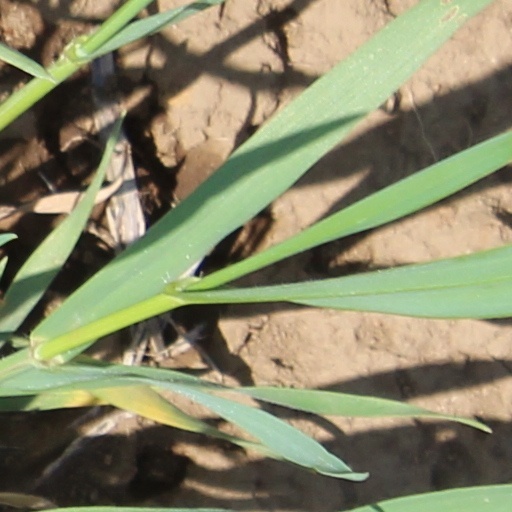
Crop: wheat